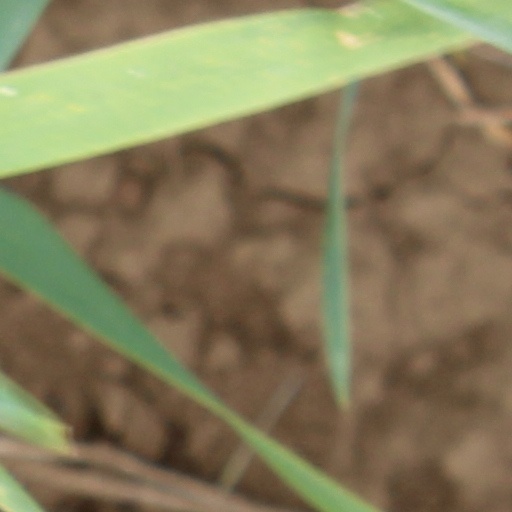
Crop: wheat